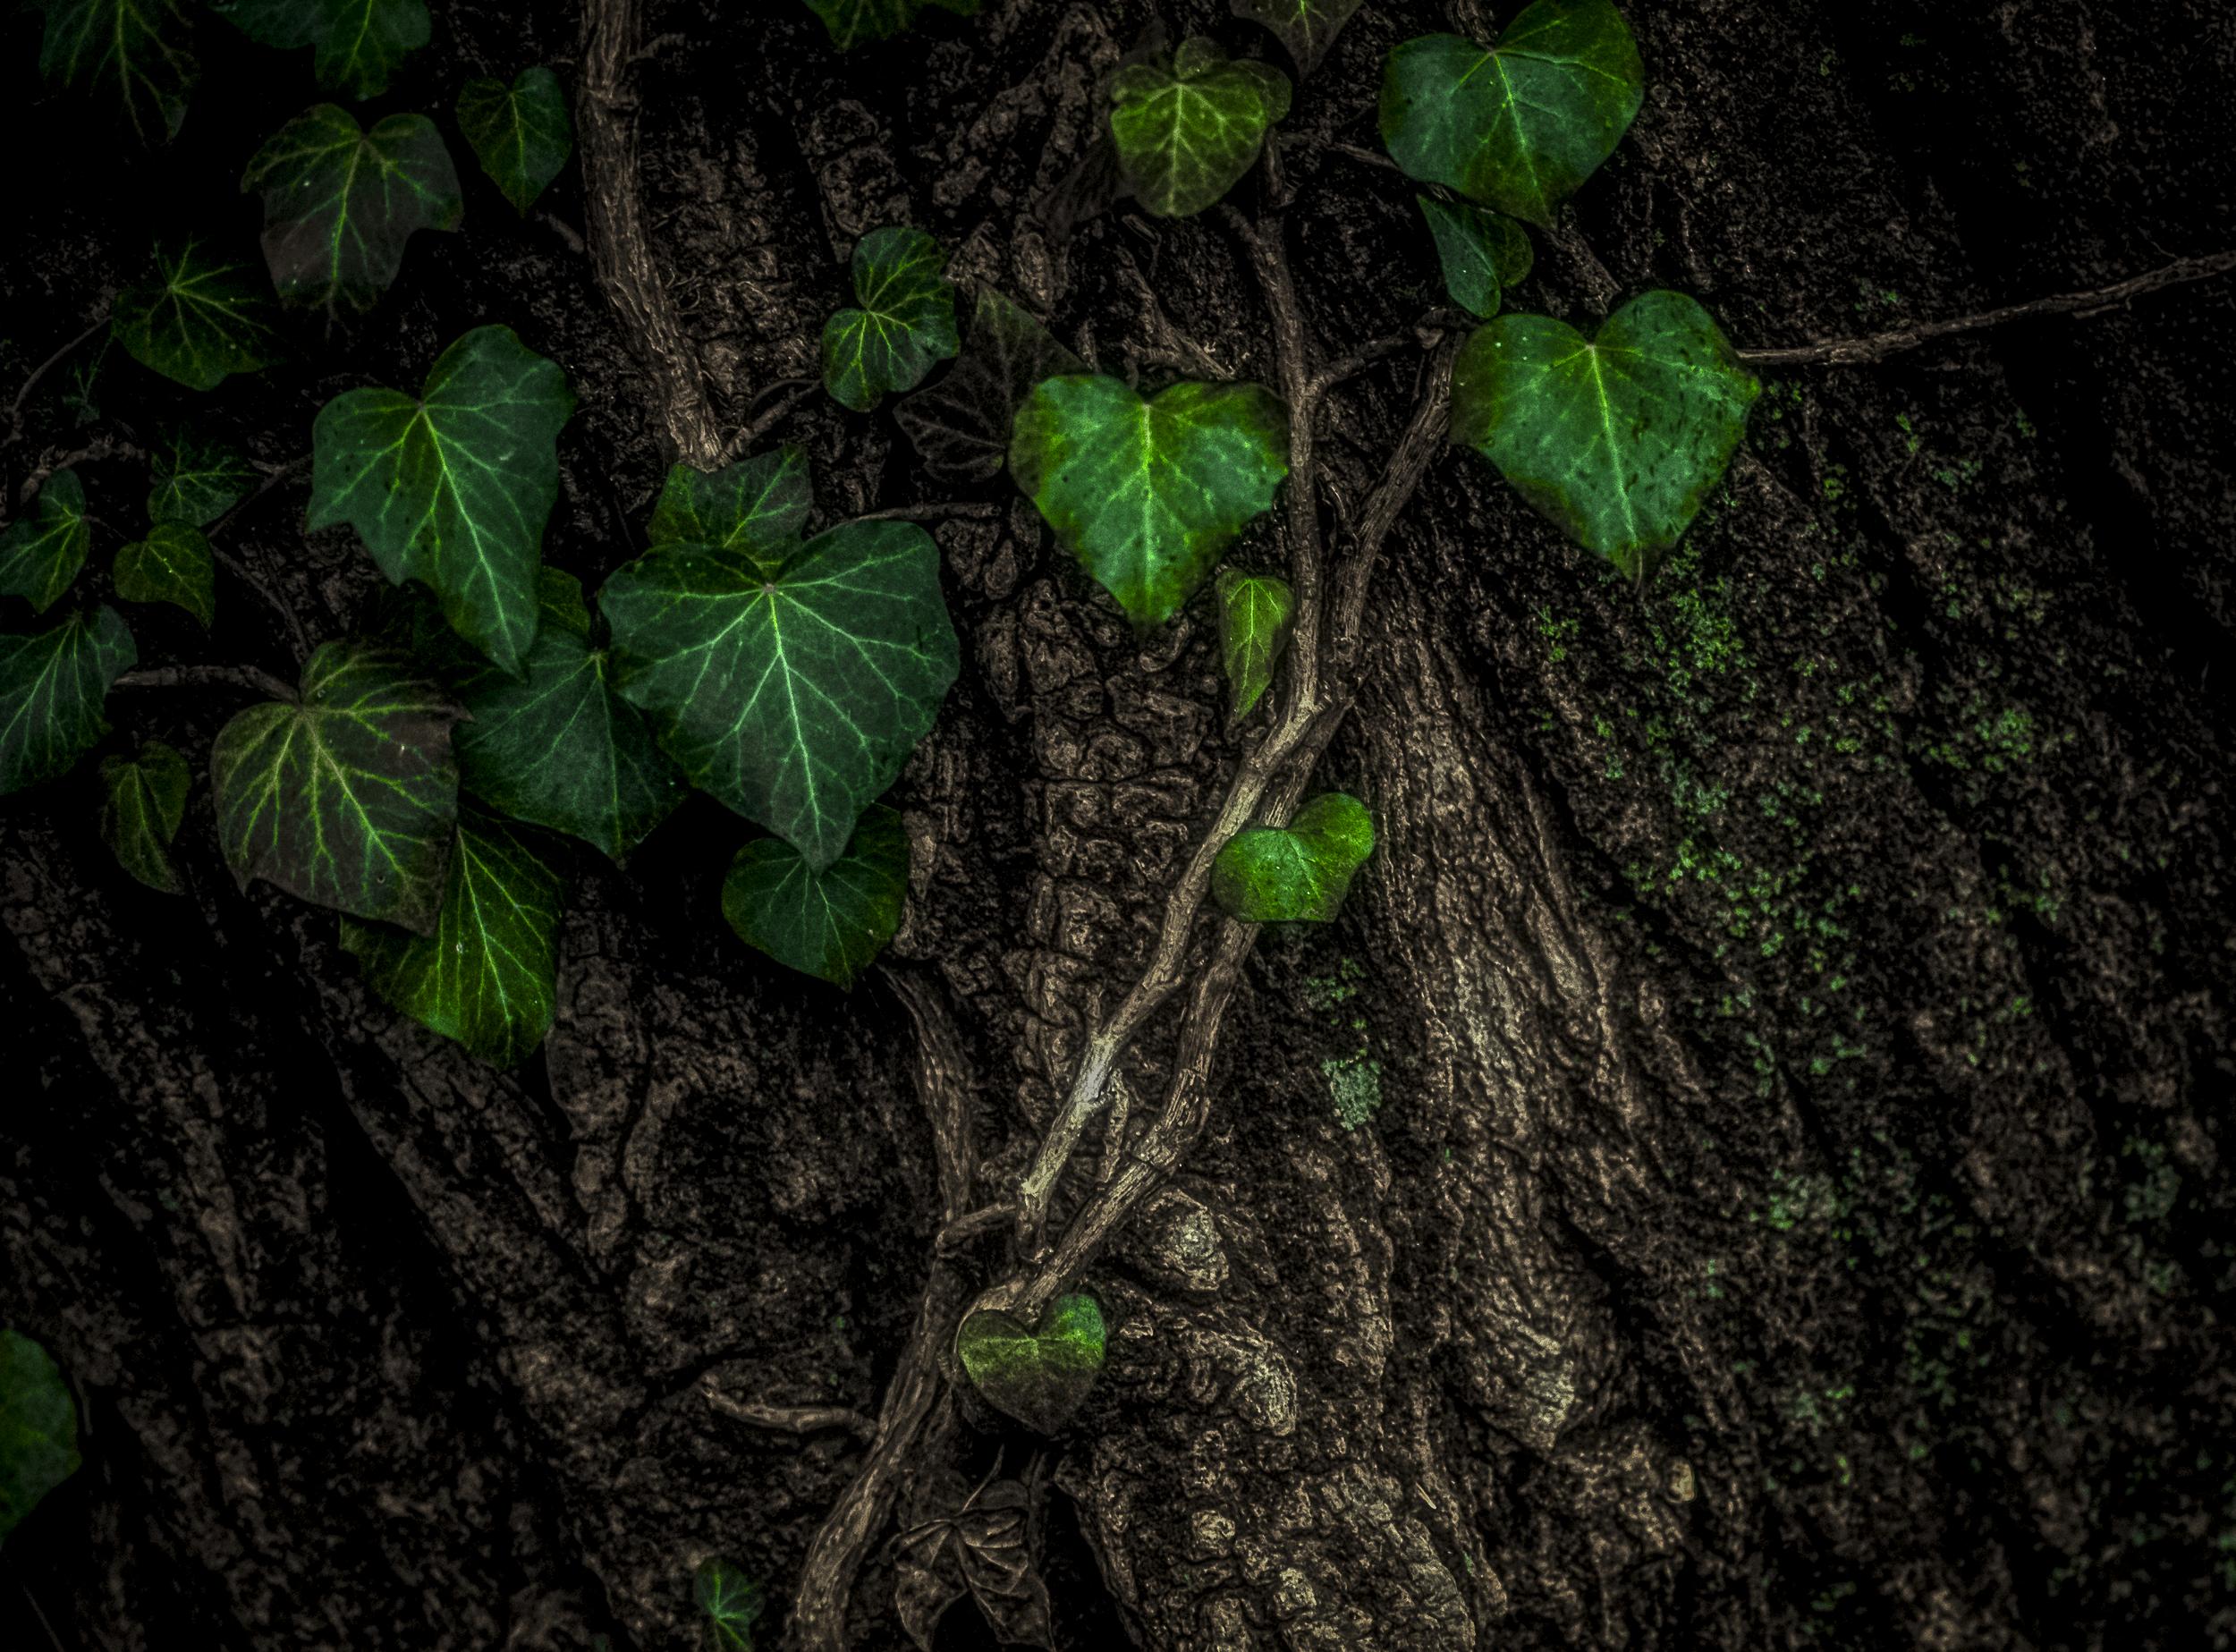
tree, nature, forest, branch, plant, sunlight, leaf, flower, europe, green, jungle, soil, darkness, botany, nikon, flora, leaves, rainforest, vert, feuilles, feuille, nikkor, d750, woodland, liane, habitat, curuyann, curu, lierre, macro photography, flowering plant, natural environment, plant stem, land plant